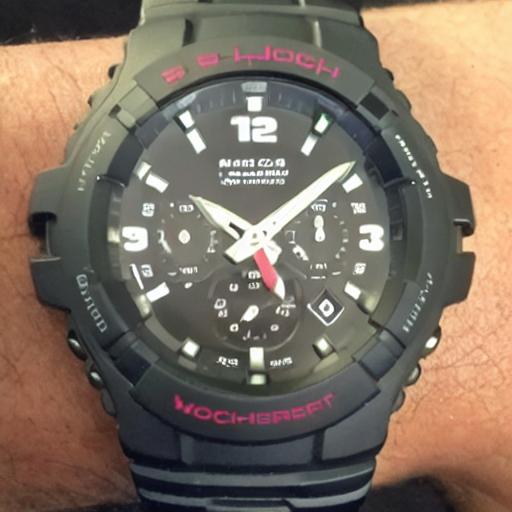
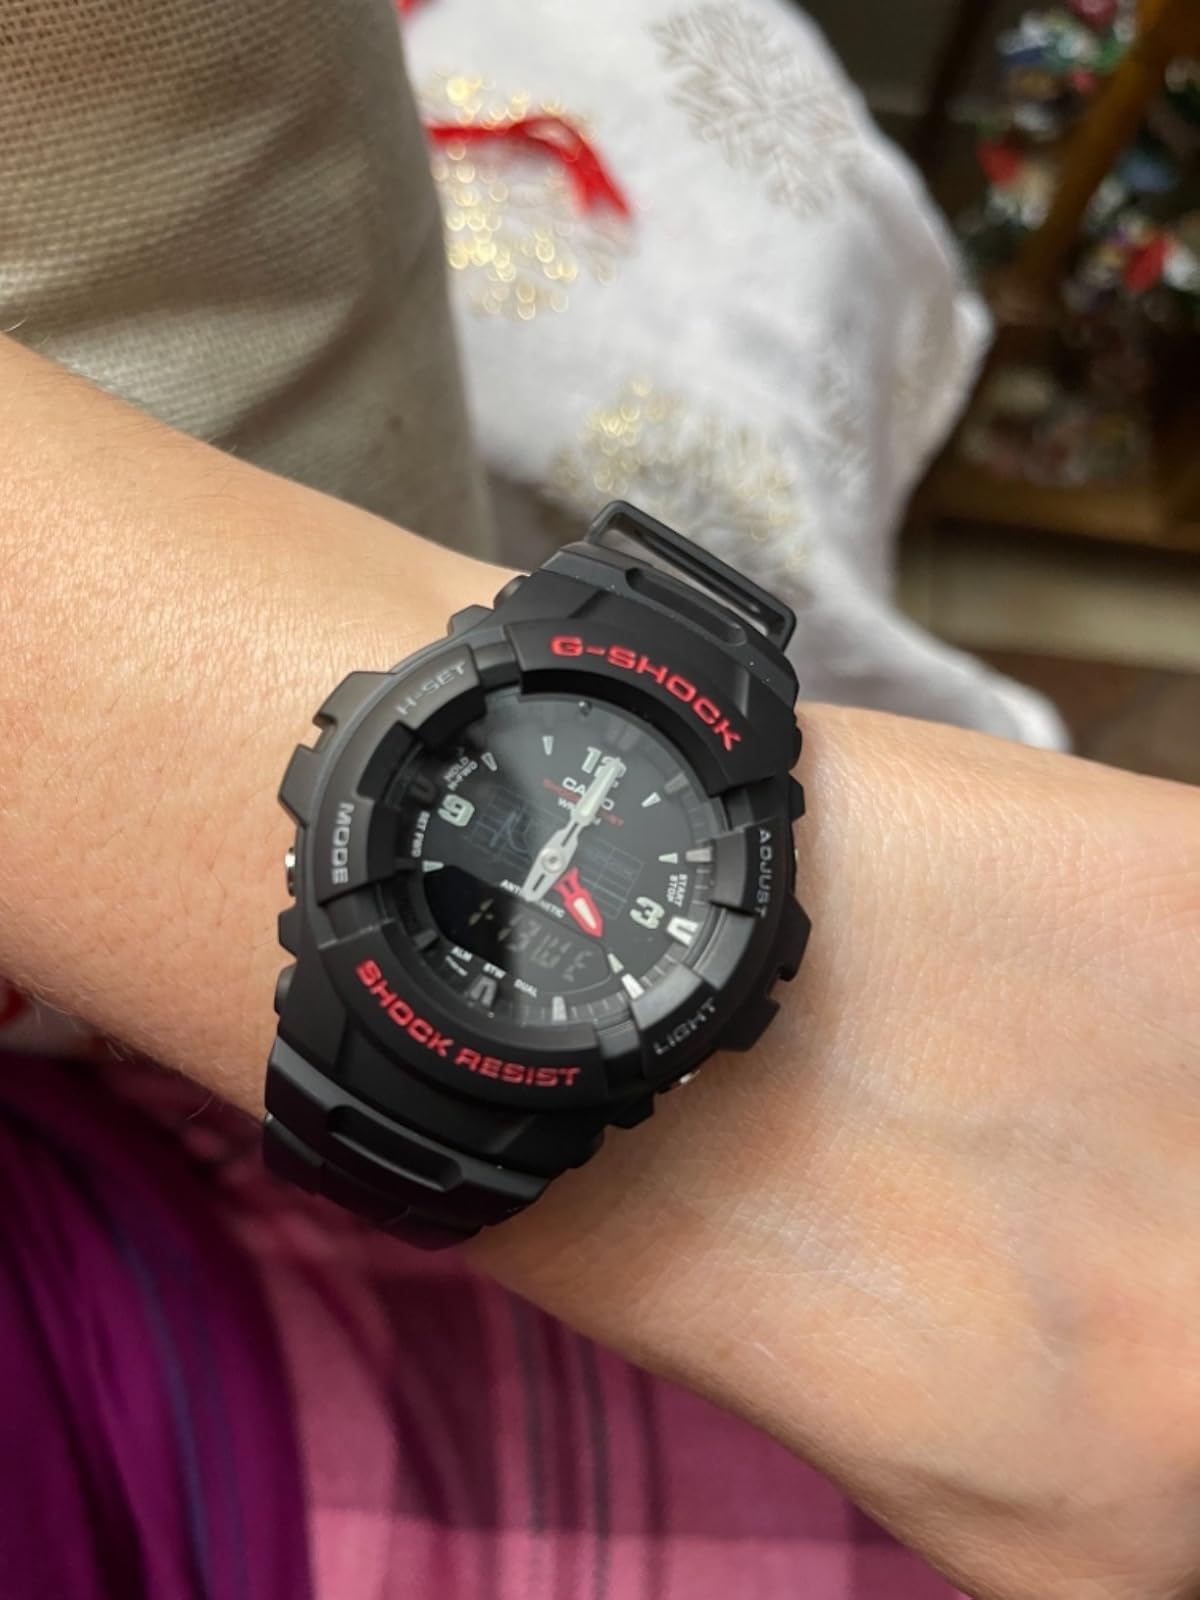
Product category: accessories_watch
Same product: no